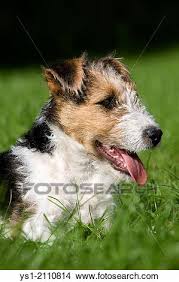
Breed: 226-n000057-wire_haired_fox_terrier